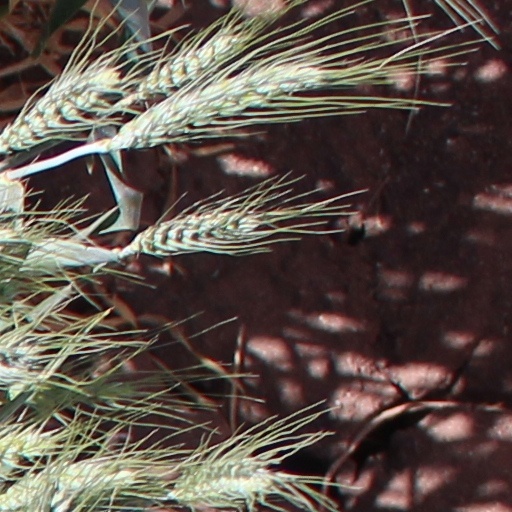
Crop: wheat